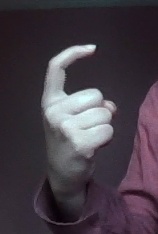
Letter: ra